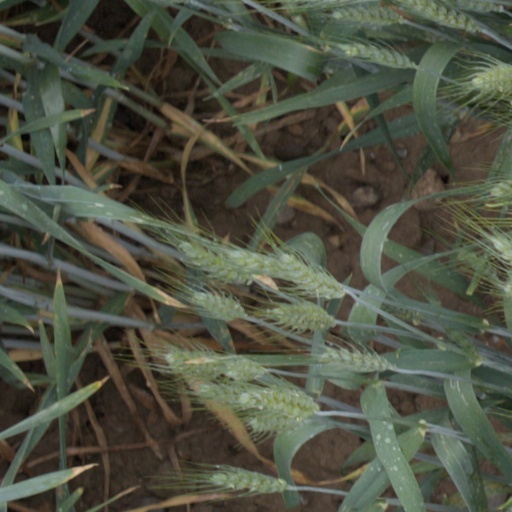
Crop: wheat